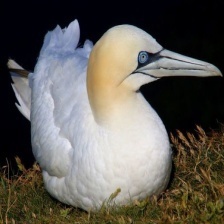
Species: NORTHERN GANNET
Scientific name: MORUS BASSANUS